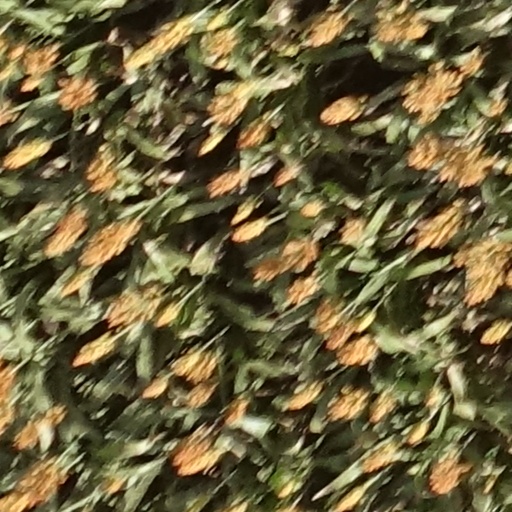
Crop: sorghum